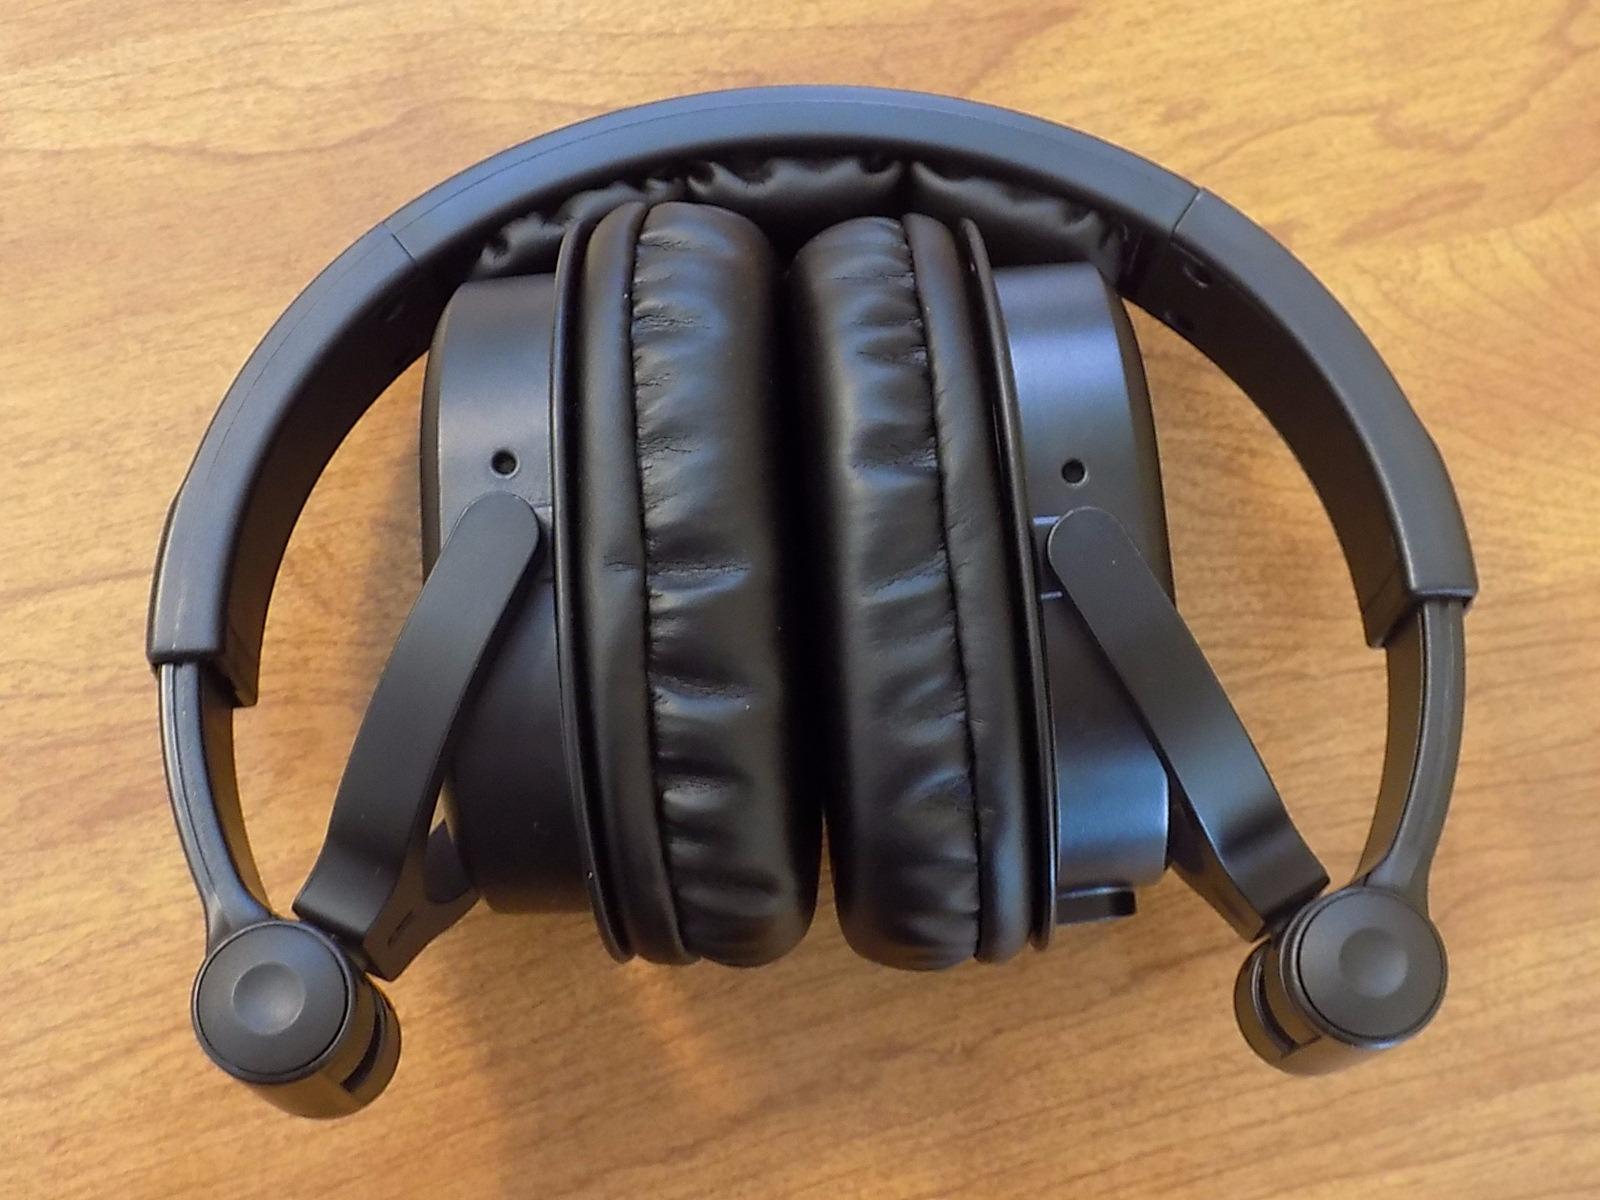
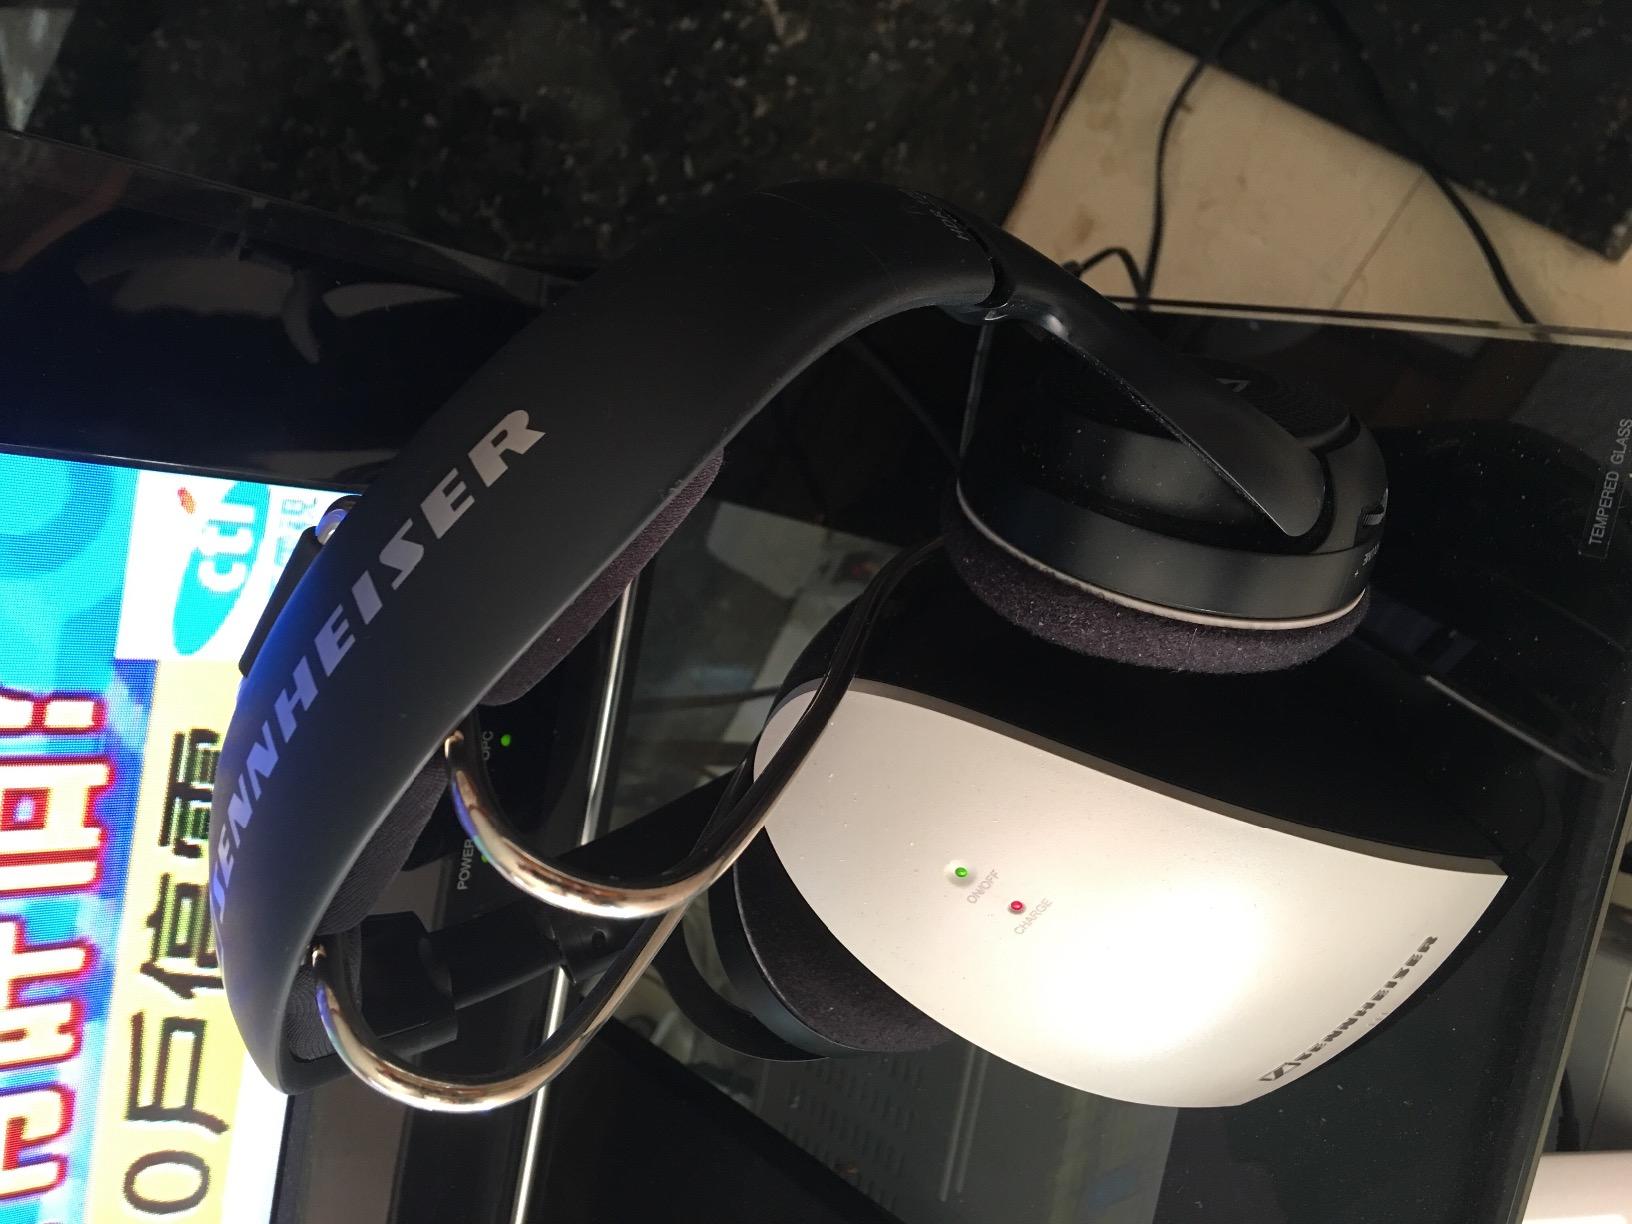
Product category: headphones
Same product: no